Revolutionary Insurgent Army of Ukraine

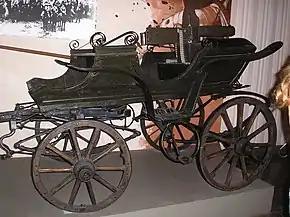
A "Tachanka" used by soldiers of the Insurgent Army, on display at a museum in Huliaipole.

The insurgents were ambushed in Dibrivka, cutting off their route of retreat, but the Makhnovists managed to maintain their access to the forest through a series of flanking maneuvers. In the face of overwhelming odds, Makhno managed to rouse the insurgents to attack the superior enemy force. Thus, on the night of 30 September, a 30-strong insurgent detachment split into two groups - one led by Shchus and armed with a Maxim gun, the other led by Makhno and armed with a Lewis gun. They faced a well-armed force led by 500-strong Austrian battalion, and supported by 100 Ukrainian soldiers and 80 National Guardsmen, in total outnumbering the insurgents by over 20 times. In a surprise attack, the two small insurgent bands positioned themselves on either side of the enemy camp and opened fire on the unarmed troops, forcing them into a panicked retreat, pursued by local peasants armed only with farming tools. After the battle was over, they had captured four machine guns and two munitions vehicles, along with 80 enemy prisoners of war. With their officers having apparently abandoned them to the insurgents, the captured Ukrainian troops were shot, while the remaining Austrian soldiers were fed and released with some provisions, stripped of their kepis (symbolically demilitarizing them). For his military prowess during the battle, Nestor Makhno reluctantly accepted the honorific title of "Bat'ko" from the victorious insurgents.